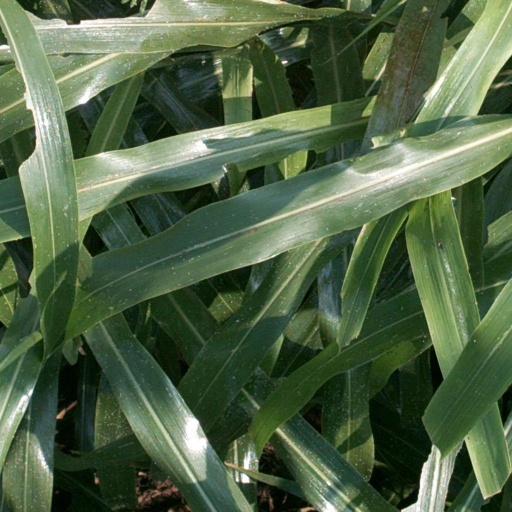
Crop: sorghum